Seminole Wars

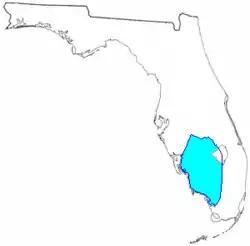
The remaining Seminoles in Florida were allowed to stay on an informal reservation in southwest Florida at the end of the Second Seminole War in 1842.

In January 1837, the Army began to achieve more tangible successes, capturing or killing numerous Indians and blacks. At the end of January, some Seminole chiefs sent messengers to Jesup, and arranged a truce. In March a "Capitulation" was signed by several chiefs, including Micanopy, stipulating that the Seminole could be accompanied by their allies and "their negroes, their "bona fide" property", in their removal to the West. By the end of May, many chiefs, including Micanopy, had surrendered. Two important leaders, Osceola and Abiaka (Sam Jones), had not surrendered, however, and were known to be vehemently opposed to relocation. On 2 June these two leaders with about 200 followers entered the poorly guarded holding camp at Fort Brooke and led away the 700 Seminoles who had surrendered. The war was on again, and Jesup decided against trusting the word of an Indian again. On Jesup's orders, Brigadier General Joseph Marion Hernández commanded an expedition that captured several Indian leaders, including Coacoochee (Wild Cat), John Horse, Osceola and Micanopy when they appeared for conferences under a white flag of truce. Coacoochee and other captives, including John Horse, escaped from their cell at Fort Marion in St. Augustine, but Osceola did not go with them. He died in prison, probably of malaria.